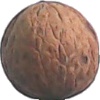
Label: Walnut 1